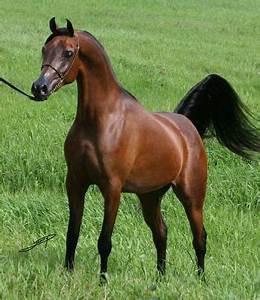
horse